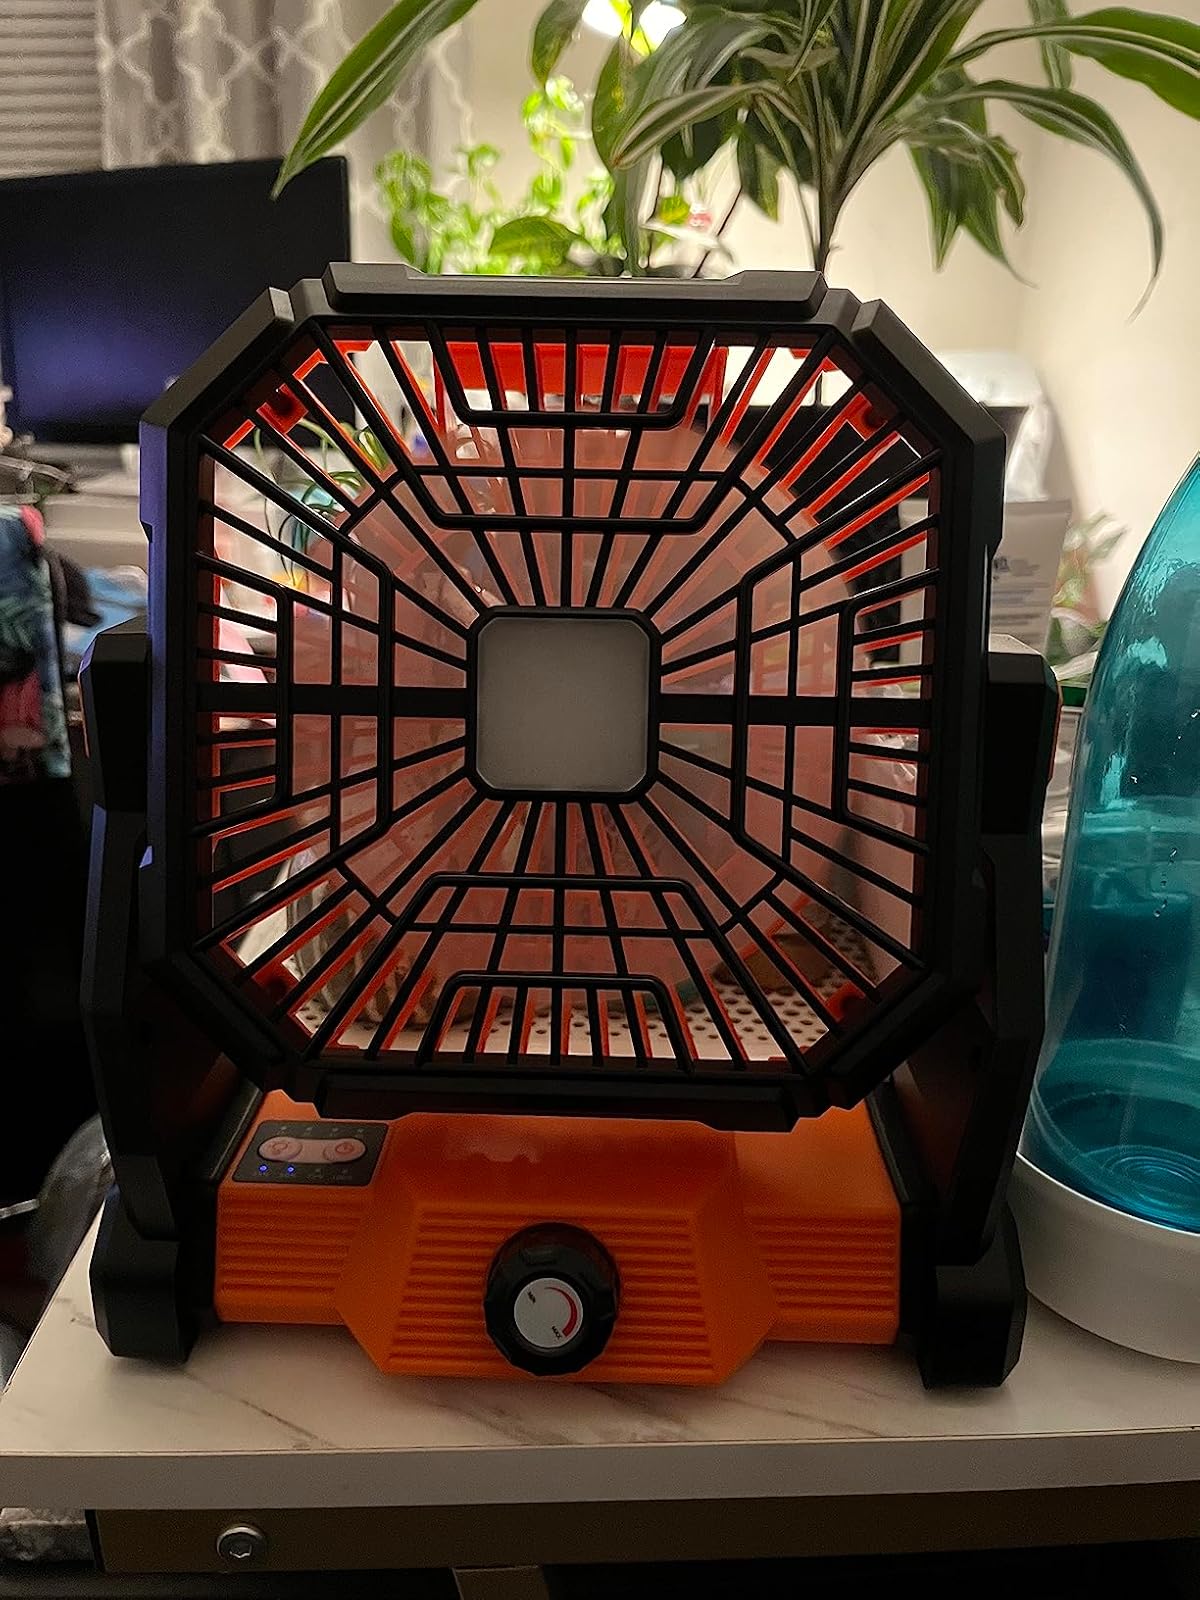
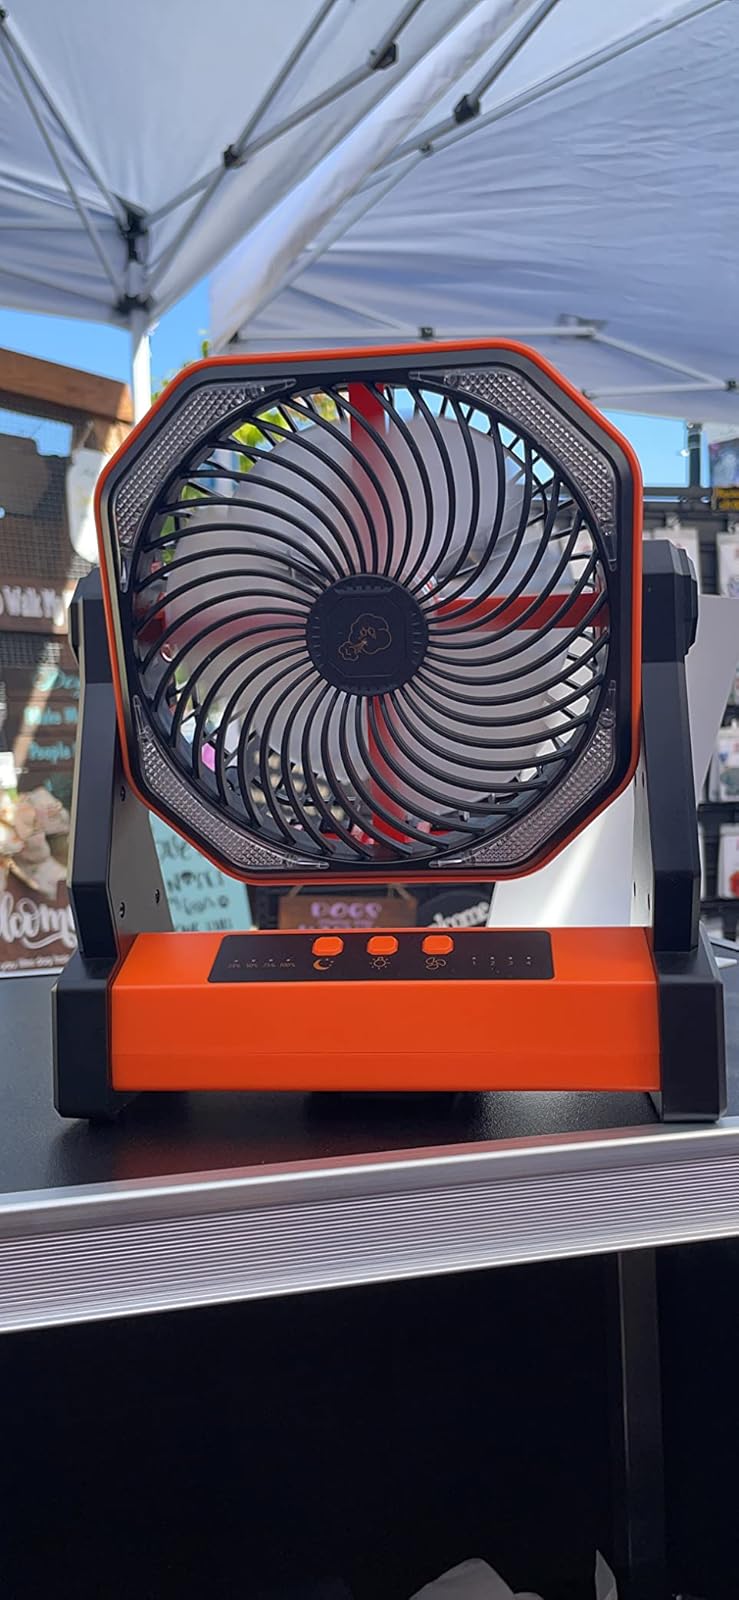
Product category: lantern
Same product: no